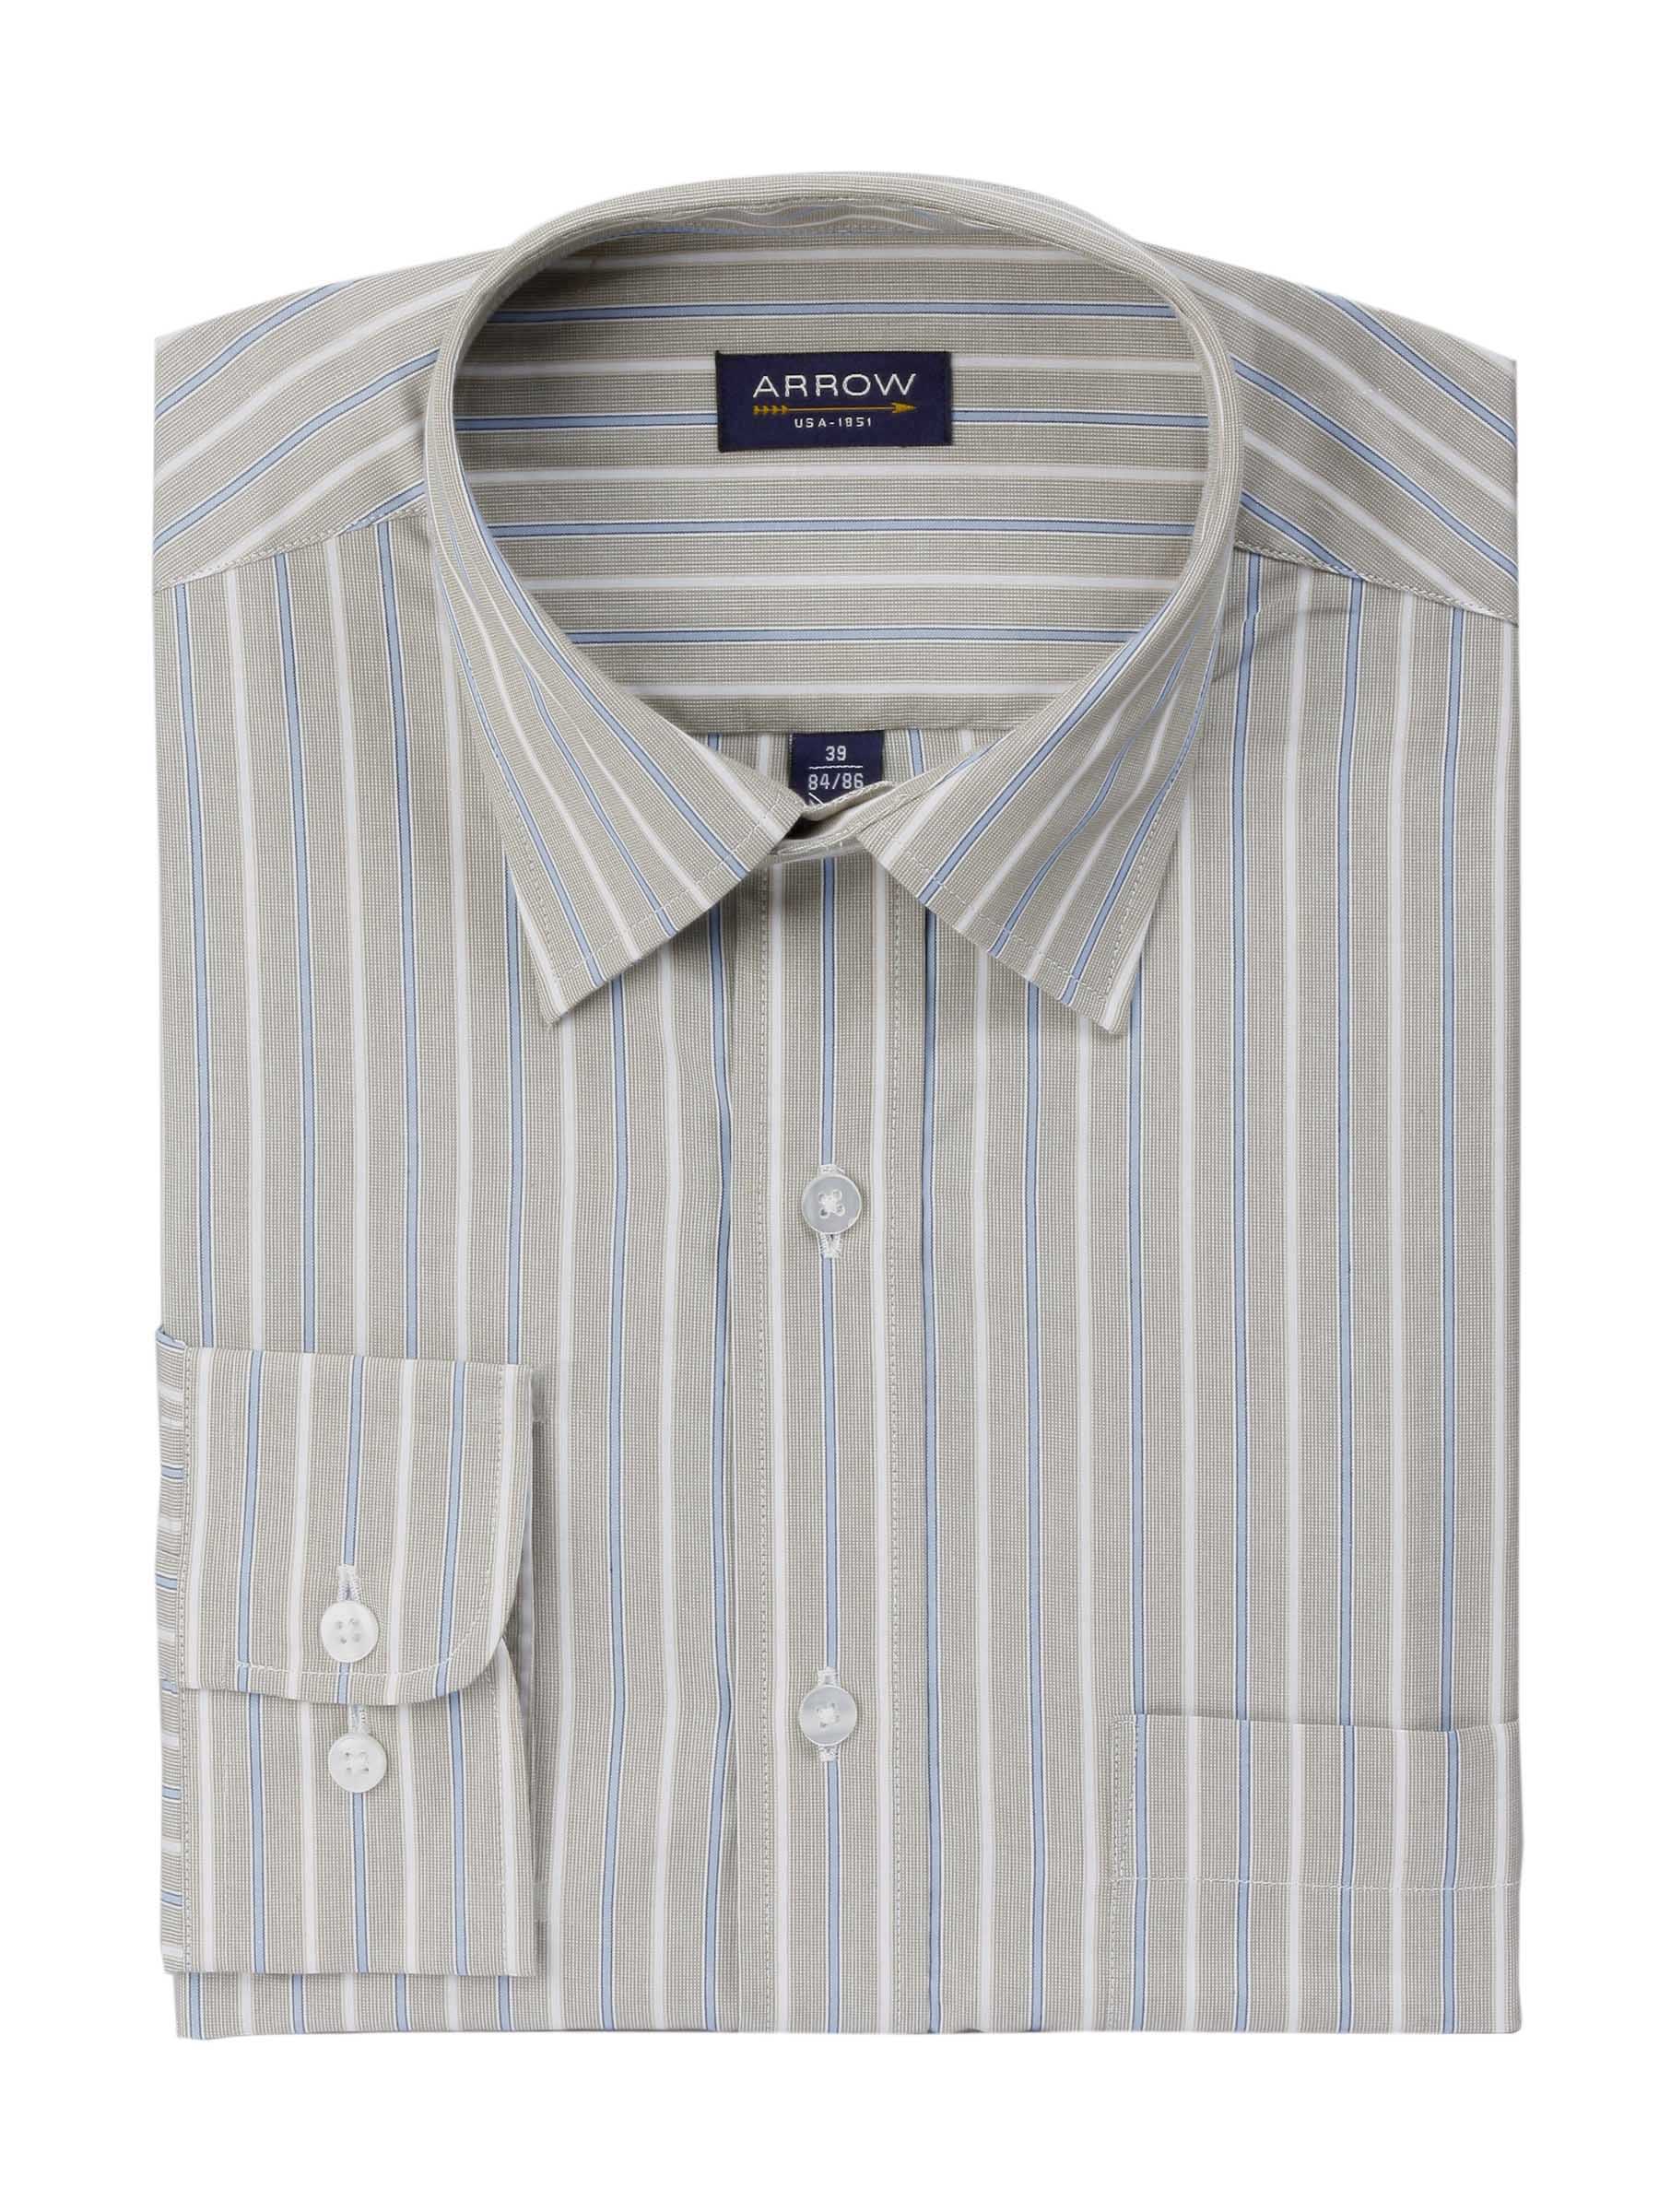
Arrow Men Stripes Grey Shirts
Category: Apparel / Topwear / Shirts
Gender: Men
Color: Grey
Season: Fall 2011
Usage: Formal